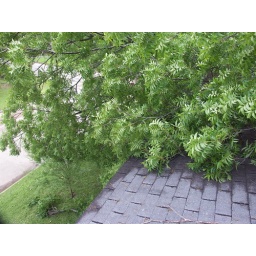
This is on top of my house from the pecan tree in the front yard